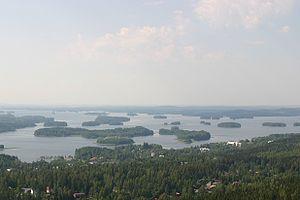
La Tour de Puijo est une tour d'observation construite au sommet de la colline de Puijo à Kuopio en Finlande.